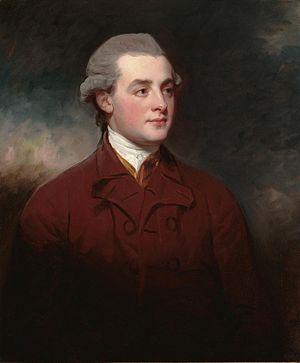
Richard Griffin, 2ᵉ baron Braybrooke est un homme politique et pair anglais. Il est connu sous le nom de Richard Aldworth-Neville ou Richard Aldworth Griffin-Neville jusqu'en 1797.